Tom Zachary

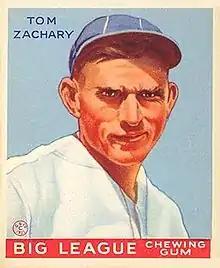
1933 Goudey baseball card of Tom Zachary

Zachary contacted and tried out for Clark Griffith, manager of the Washington Senators, in the summer of 1919. He was signed to a major league contract, and never played in the minor leagues. In his first season with the Senators, he appeared in 17 games (starting 7), and went 1-5 with a 2.92 ERA.